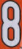
Number: 8